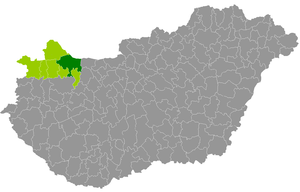
Le district de Győr est un des 7 districts du comitat de Győr-Moson-Sopron en Hongrie. Créé en 2013, il compte 189 857 habitants et rassemble 35 localités : 34 communes et une seule ville, Győr, son chef-lieu.